Question: Please indicate a possible affordance area of sit_on_bicycle that can be used for sitting on
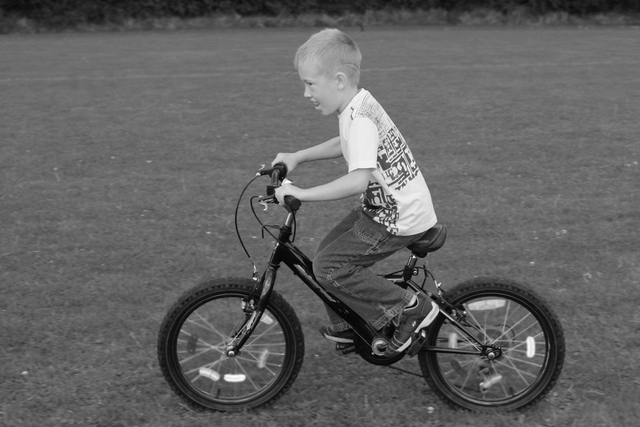
Answer: [404.5, 225, 452.5, 257]